Shipai Village

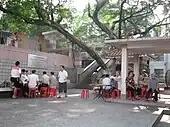
Elderly in shelter garden, in 2010

As the area becomes urbanized, villagers' life bears little difference with that of ordinary Cantonese, of which "chen yun" (morning walking) and "yin cha" (having morning tea) are of important part. But the connections between individuals are more intensive and everlasting in the village and it is the same in terms of friendship. Playing mah-jong is one of the most popular activities for housewives.